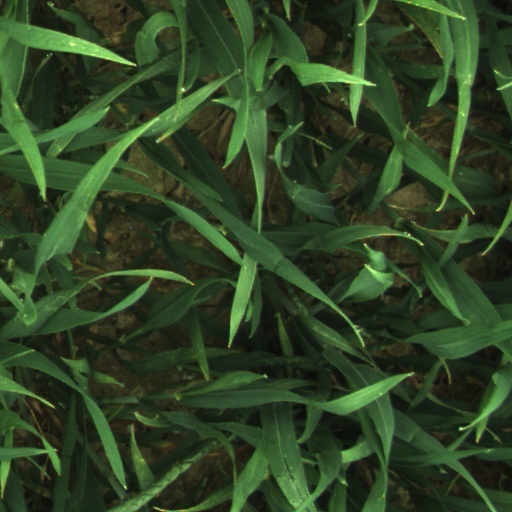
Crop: wheat